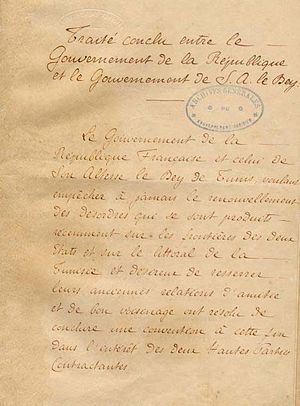
Franske protektorat Tunesien / Historie / Berlinkongressen i 1878
Første side af Bardo-traktaten.
Det franske protektorat Tunesien blev oprettet i 1881 og varede indtil den tunesiske uafhængighed i 1956.